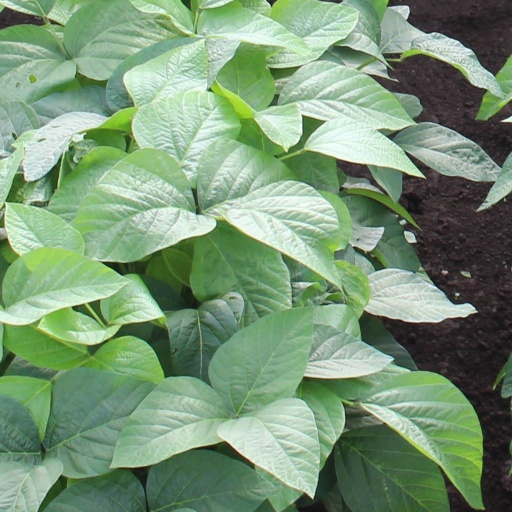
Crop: soybean